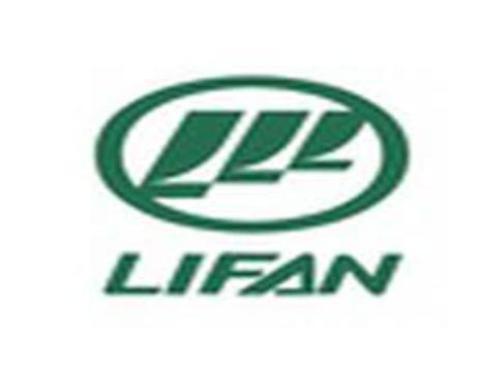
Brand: lifan-1
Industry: Transportation